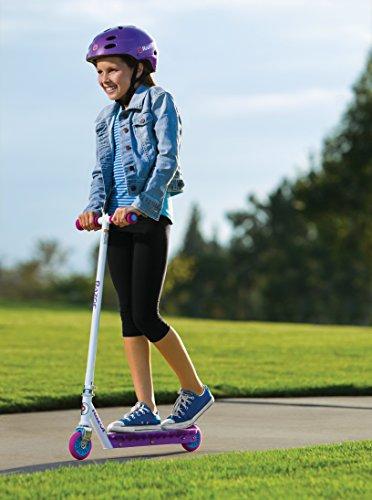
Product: Razor Party Pop Kick Scooter
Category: Sports & Outdoors | Outdoor Recreation | Skates, Skateboards & Scooters | Scooters & Equipment | Scooters | Kick Scooters
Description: Razor Party Pop is a party on wheels.
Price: $34.94
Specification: Product Dimensions:         23.5 x 11.2 x 32.9 inches ; 5.73 pounds    |Shipping Weight: 7.1 pounds (View shipping rates and policies)|ASIN: B00OXUQVUQ|California residents:  Click here for Proposition 65 warning.|Item model number: 13011762|Batteries 2 Lithium Metal batteries required. (included)|    #12    in Kick Scooters